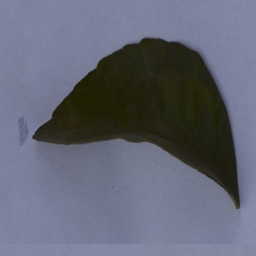
Plant part: leaf
Disease: greening